Railroad tie

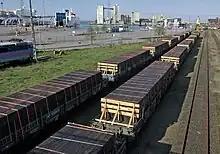
Wagons with new woodties in Sweden, 2016

Steel ties are formed from pressed steel and are trough-shaped in section. The ends of the tie are shaped to form a "spade" which increases the lateral resistance of the tie. Housings to accommodate the fastening system are welded to the upper surface of the tie. Steel ties are now in widespread use on secondary or lower-speed lines in the UK where they have been found to be economical to install due their ability to be installed on the existing ballast bed. Steel ties are lighter in weight than concrete and able to stack in compact bundles unlike timber. Steel ties can be installed onto the existing ballast, unlike concrete ties which require a full depth of new ballast. Steel ties are 100% recyclable and require up to 60% less ballast than concrete ties and up to 45% less than wood ties.